Steve Cohen (businessman)

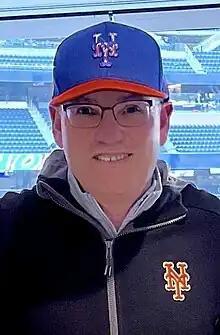
Cohen in 2023

Steven A. Cohen (born June 11, 1956) is an American hedge-fund manager and owner of the New York Mets of Major League Baseball (MLB) since September 14, 2020, owning just over 97% of the team. He is the founder of hedge fund Point72 Asset Management and S.A.C. Capital Advisors.